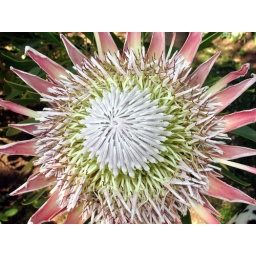
007 Bee eater plant - King Fovea- honey bees get suck in this flower when pollenating